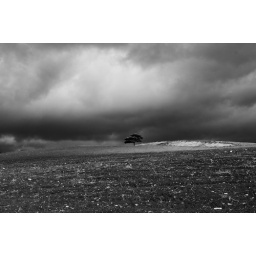
Albero amato contro le nuvole - Beloved tree against the clouds